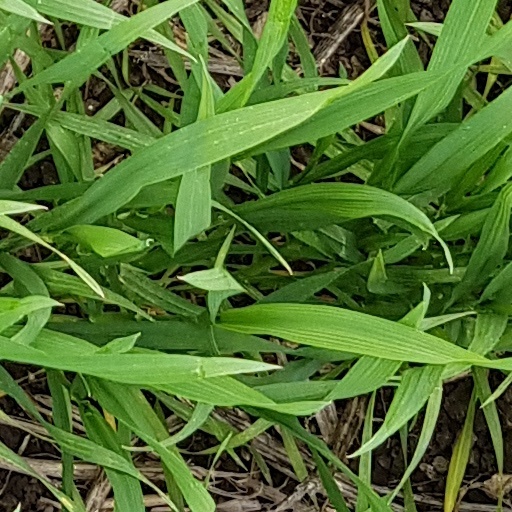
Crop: wheat